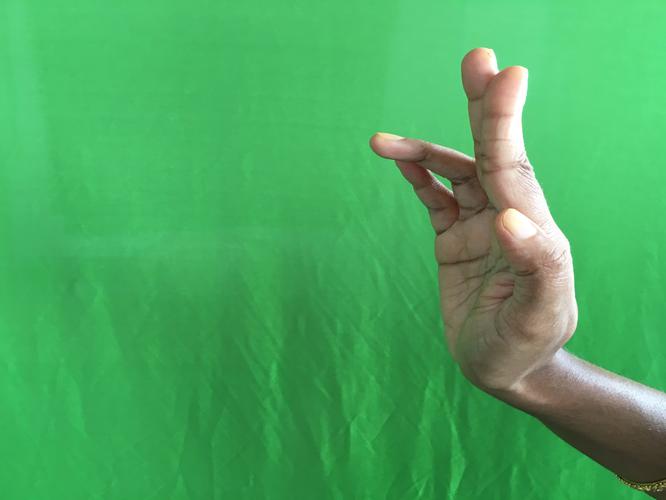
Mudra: Tripathaka
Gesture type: single_hand